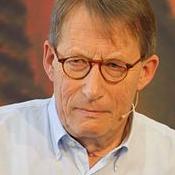
Age: 68